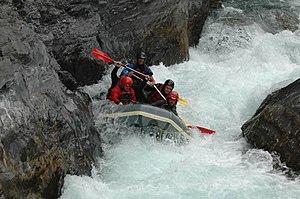
Cet article fournit diverses informations concernant le tourisme dans le département des Alpes-de-Haute-Provence en France.